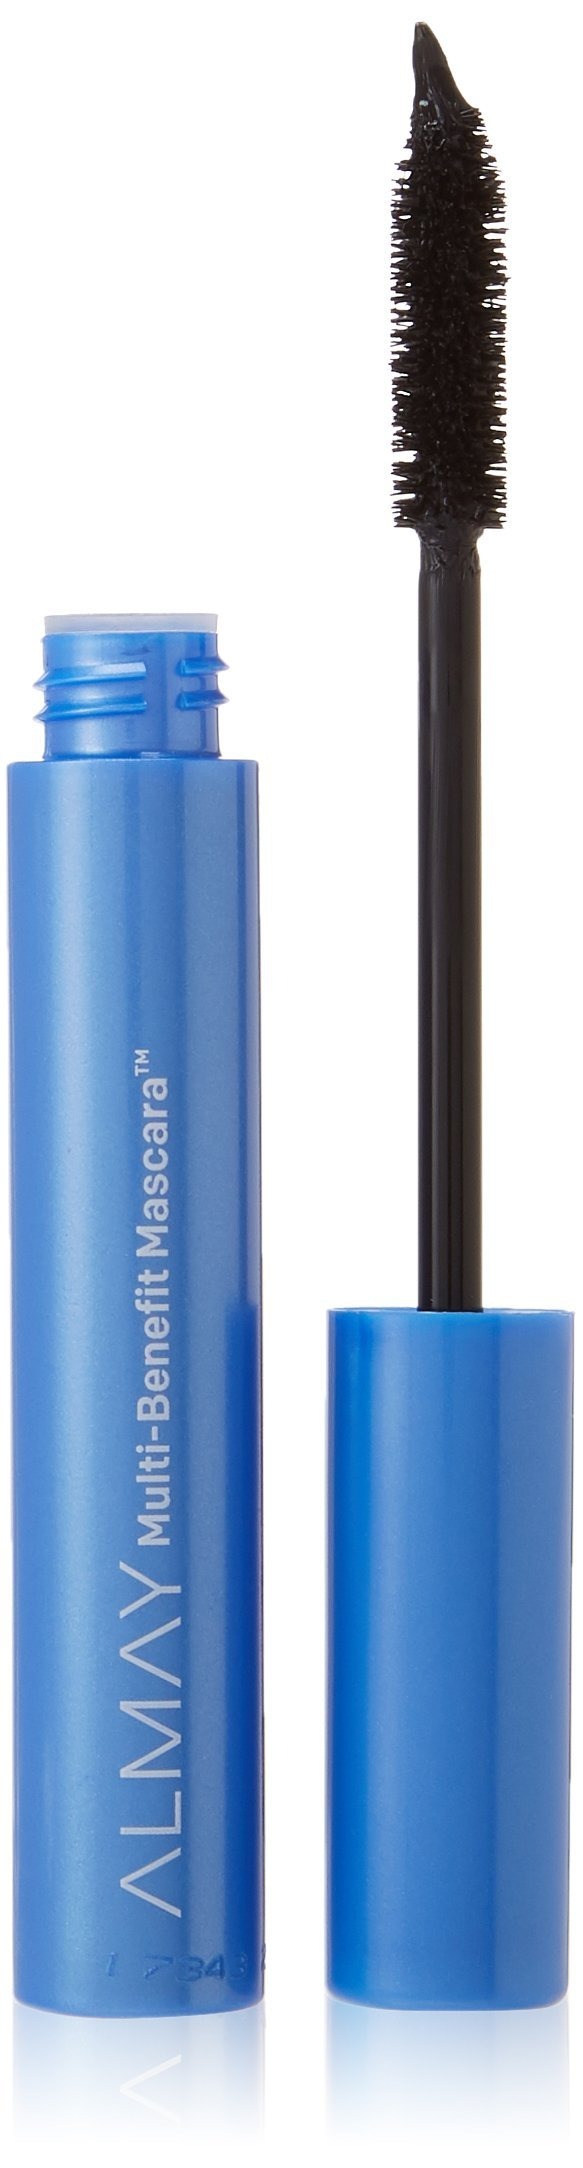
Item Name: Almay One Coat Multi-Benefit Mascara, Black 0.24 oz
Bullet Point 1: Packaging may vary
Bullet Point 2: Multi-benefit formula for volume, length, definition and nourishes with keratin.
Bullet Point 3: Non-irritating formula
Bullet Point 4: Safe for sensitive eyes and contact lens wearers. Ophthalmologist tested.
Bullet Point 5: Available in 3 shades
Value: 0.24
Unit: Fl Oz

Price: 8.69